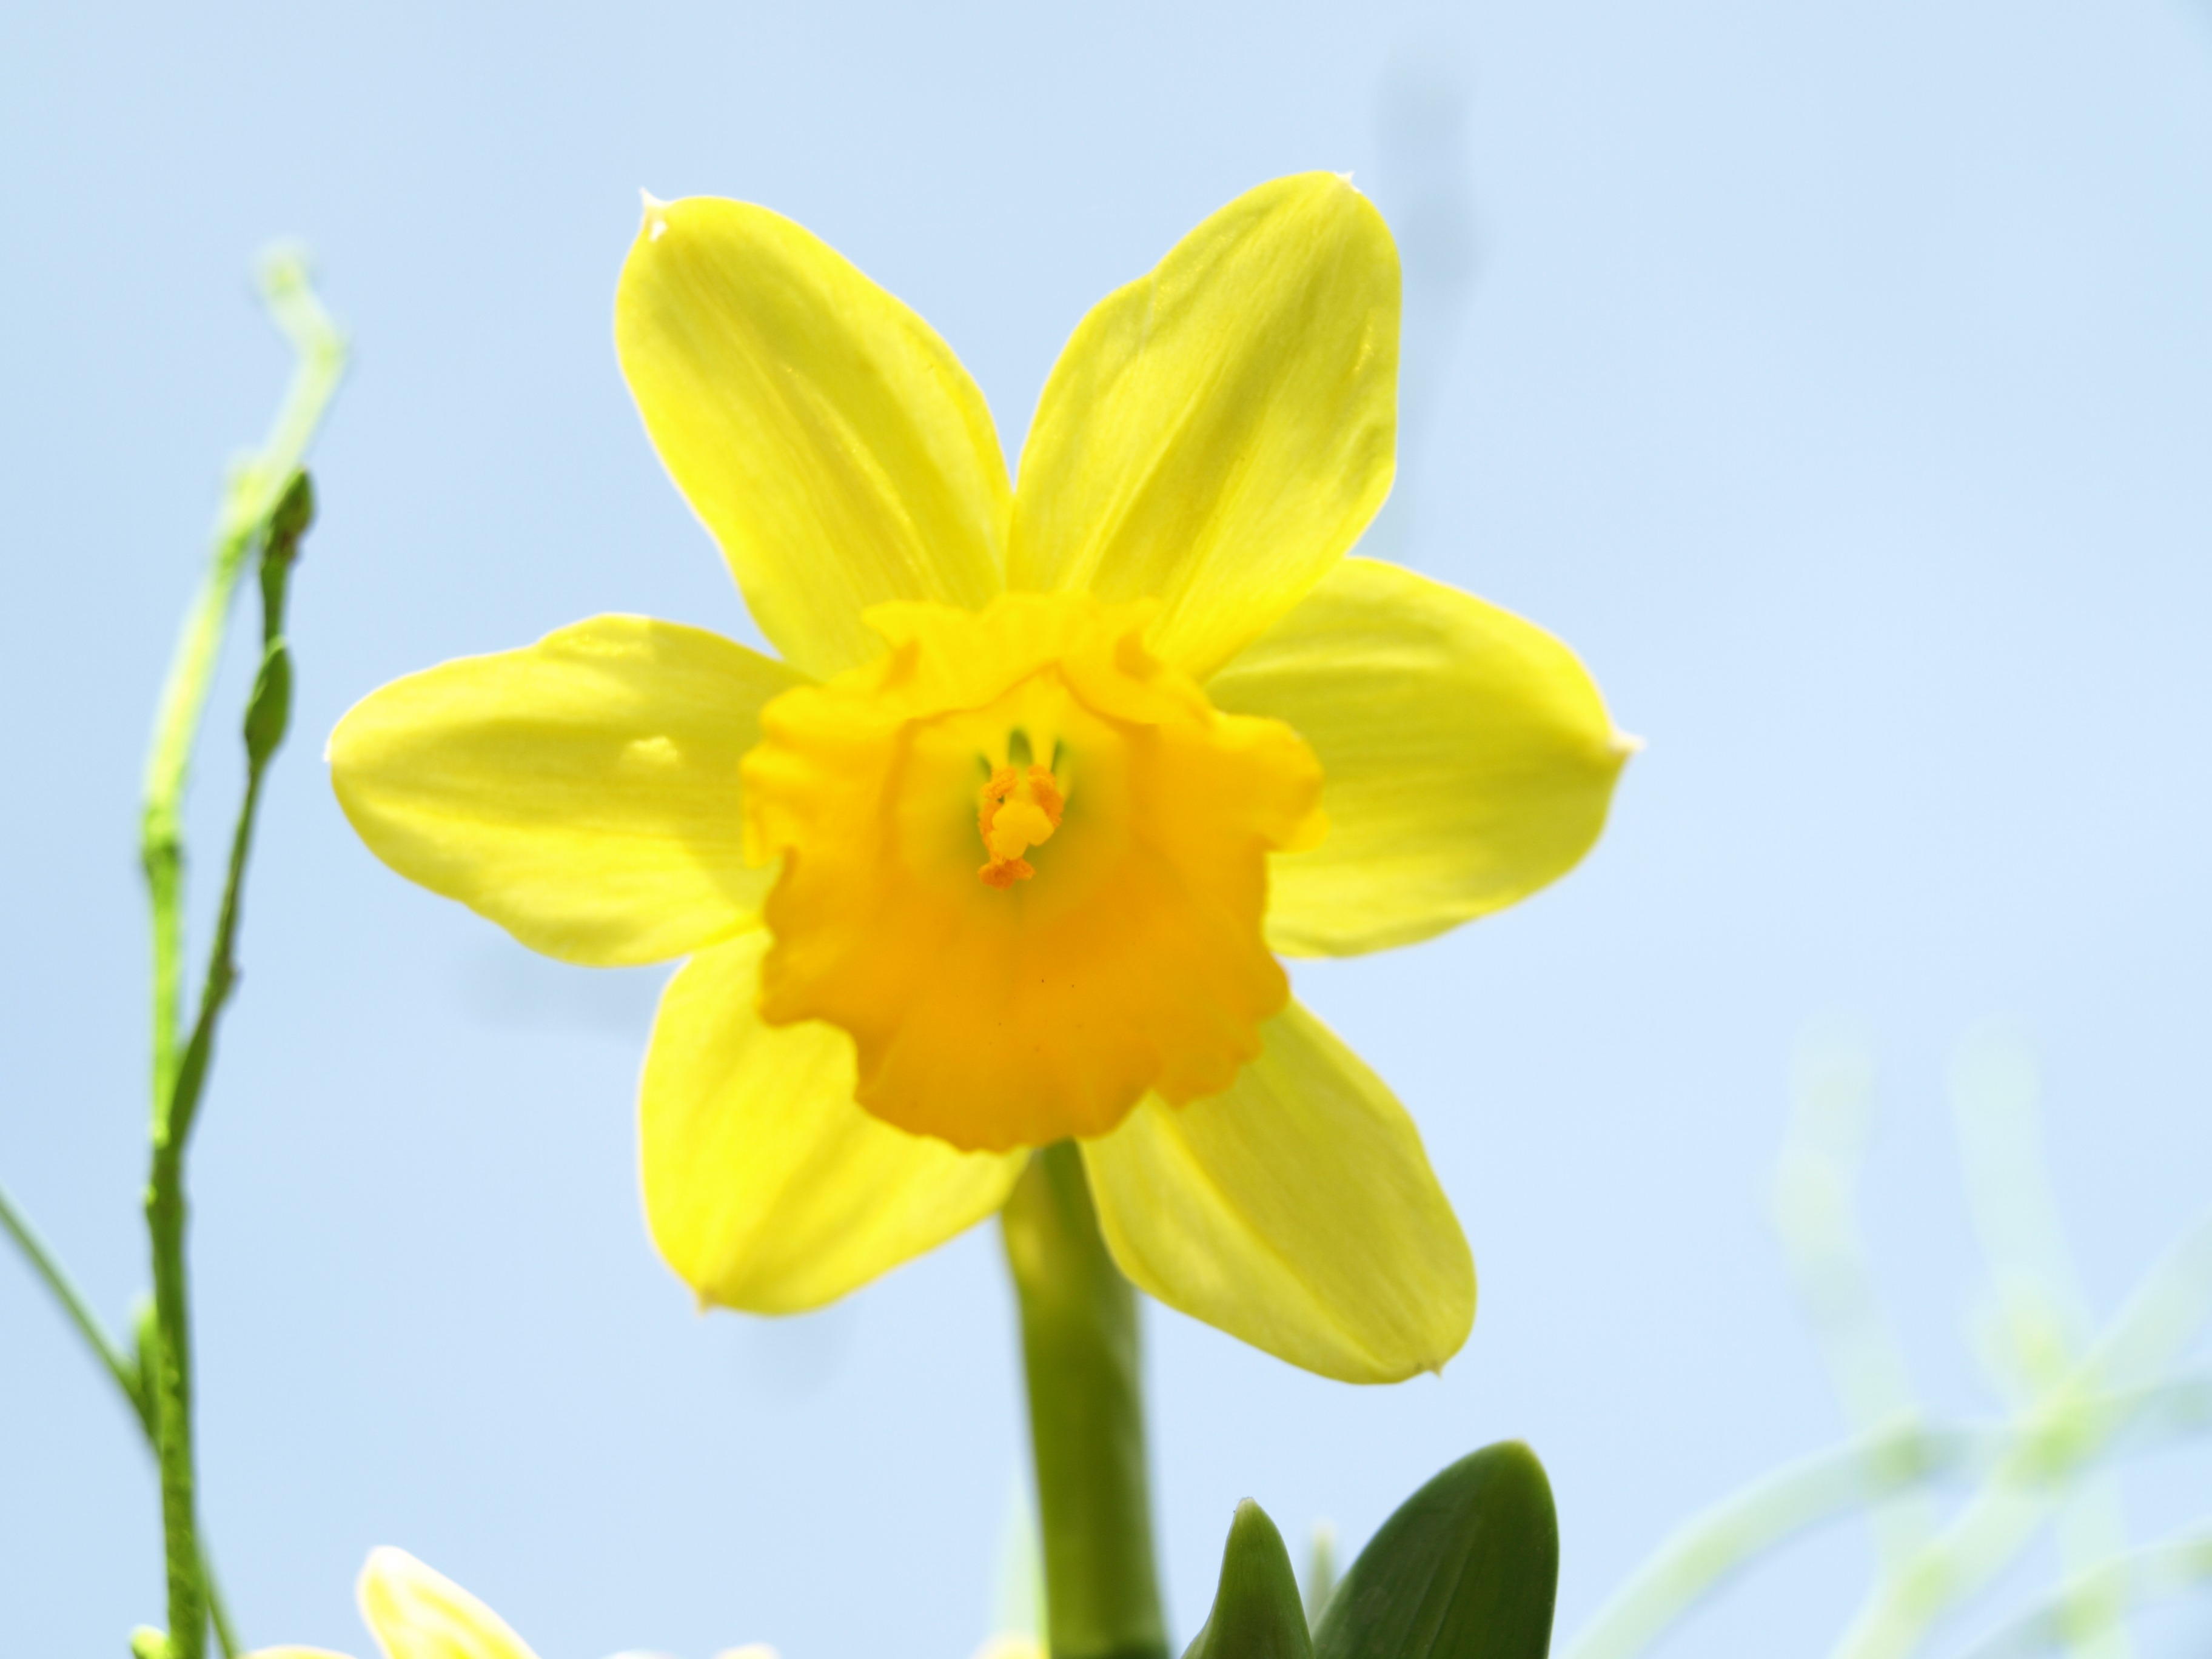
plant, flower, petal, yellow, daffodil, flora, wildflower, narcissus, macro photography, flowering plant, plant stem, land plant